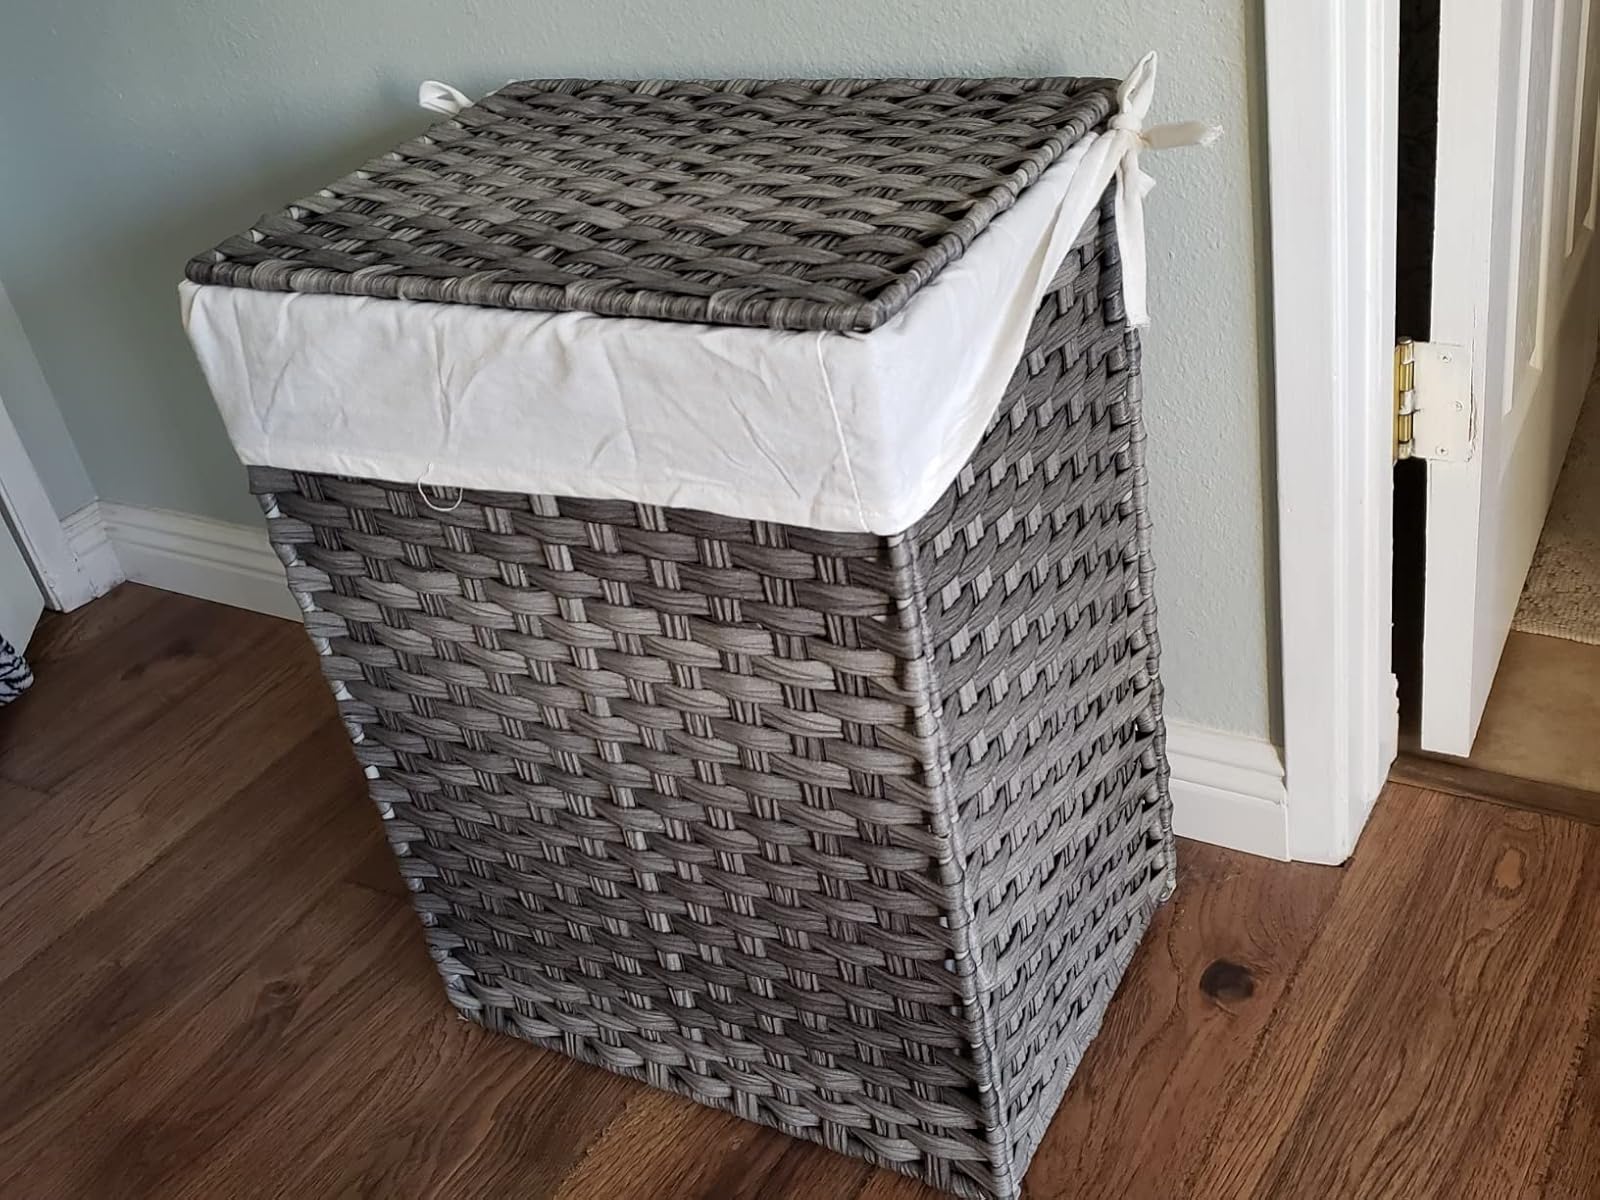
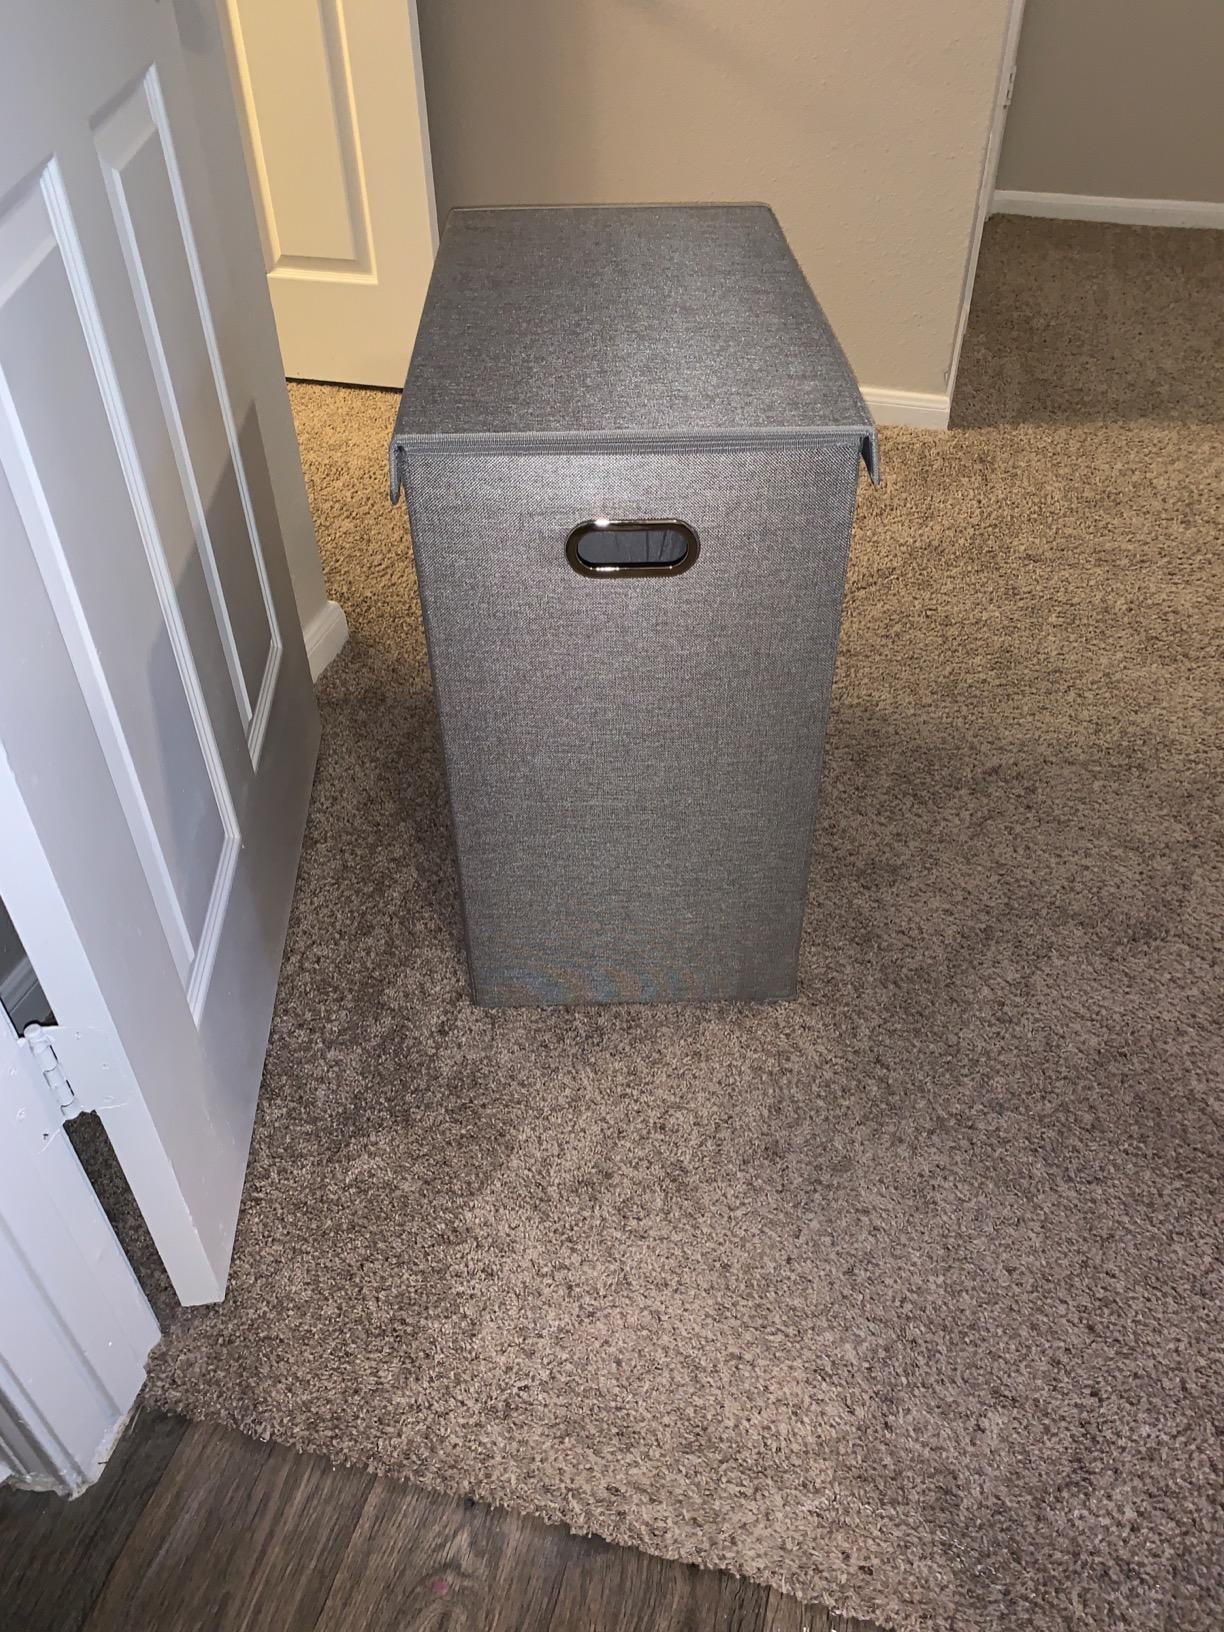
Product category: items_hamper
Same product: no